Chrysler Sigma

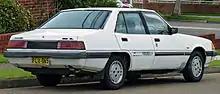
Mitsubishi Sigma (GK) GL sedan

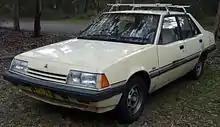
Mitsubishi Sigma (GK) Satellite sedan

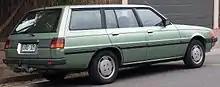
Mitsubishi Sigma (GK) SE station wagon

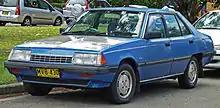
Mitsubishi Sigma (GK) SE sedan

The GK Series was released in March 1984. It was a comprehensive facelift, both outside and in. Externally the GK was changed by having a new bonnet and a shallower grille, while at the rear new taillight clusters (which had actually appeared in certain overseas markets in 1982) and rear valance were fitted, the registration plate being relocated below the bumper. Internally the specifications and trim of the models had changed. Seats were different in certain models, particularly the GL, and all models had the option of power windows (although rare), an option not available in most previous models.